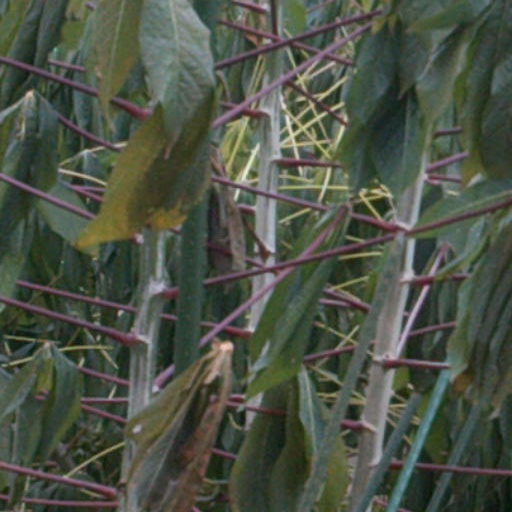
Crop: cassava